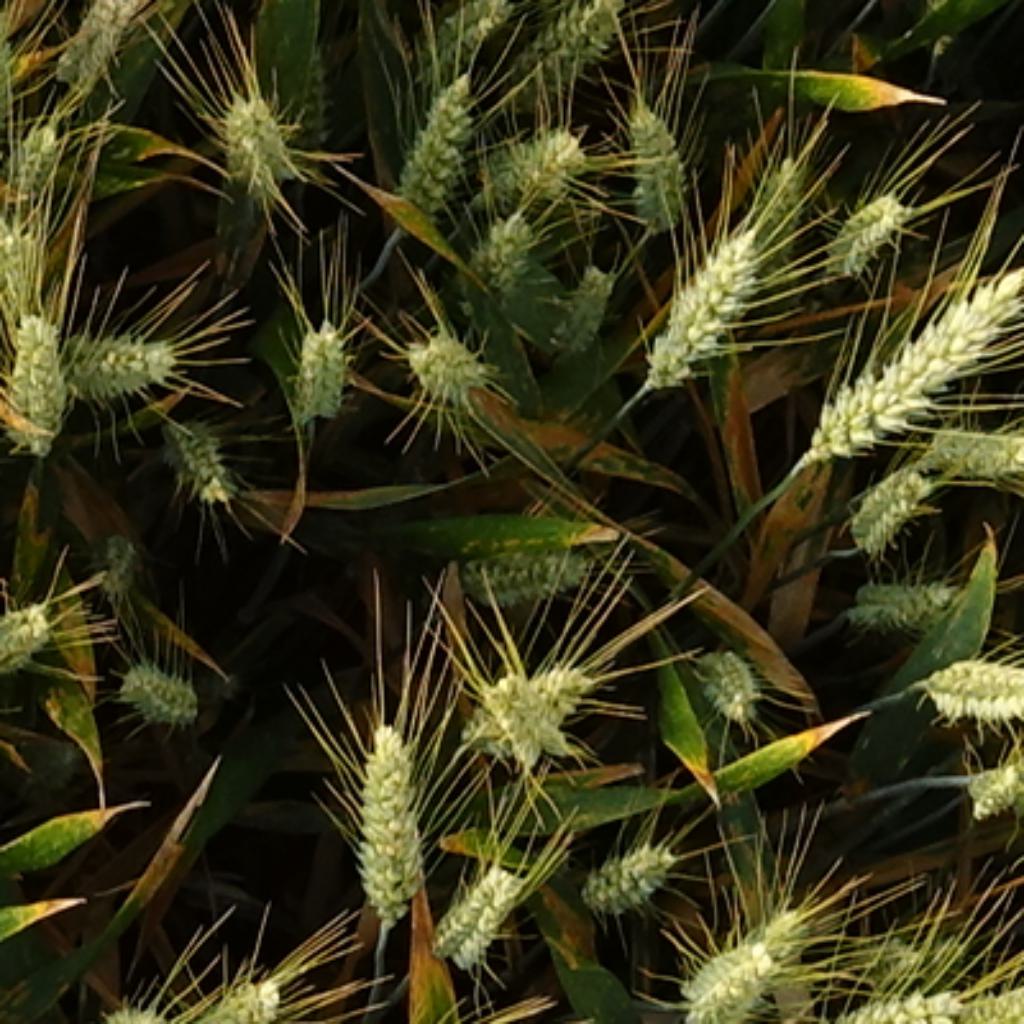
Country: France
Location: VSC
Wheat development stage: Filling - Ripening